Obowo

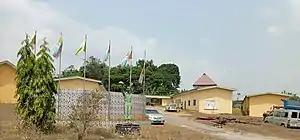
Front View of Obowo Headquarters

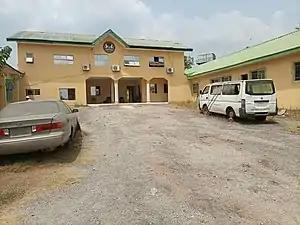
Obowo Headquarters Building

The Obowo Local Government Council was formed by the defunct Ibrahim Babangida Administration during the creation of Local Governments in Nigeria in May 1989. It was formerly a part of the Local Government Etiti headquartered in Isi-Nweke. It is home to about twenty-two autonomous communities.